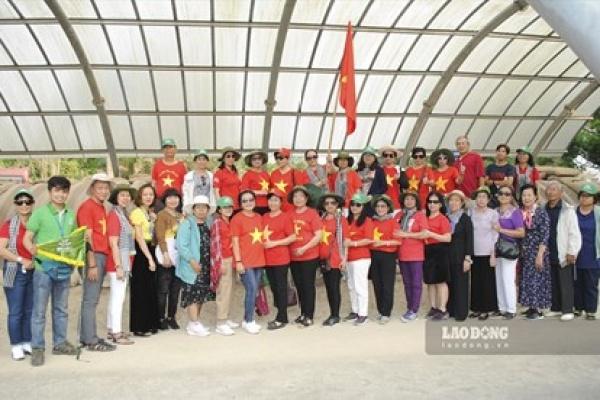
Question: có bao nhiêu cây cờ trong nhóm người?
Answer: có một cây cờ trong nhóm người